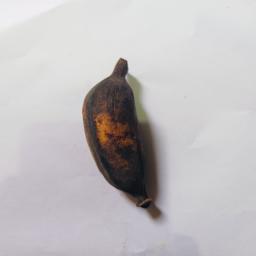
Banana variety: Bangla Kola